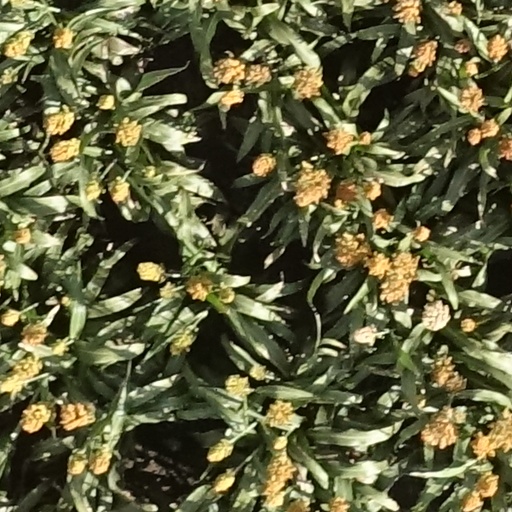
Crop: sorghum